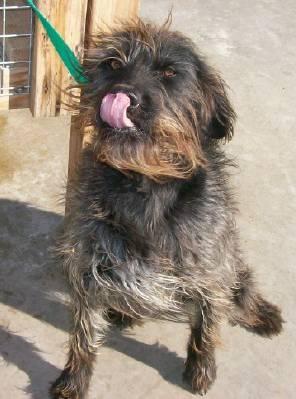
dog